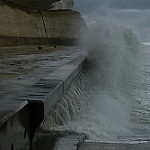
Scene: Outdoor